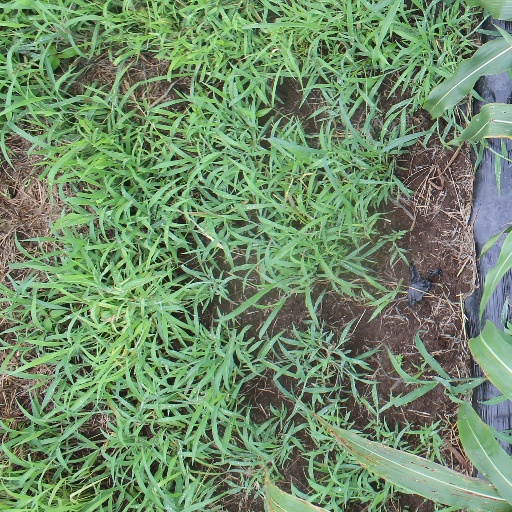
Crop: sorghum